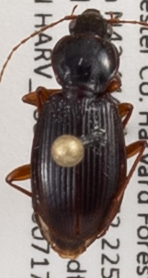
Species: Synuchus impunctatus
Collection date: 2018-07-17
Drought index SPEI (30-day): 0.806
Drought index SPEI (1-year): -0.04
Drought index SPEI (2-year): -0.492